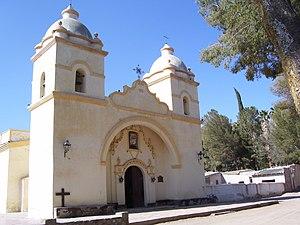
La province de Salta est une province de l'Argentine, située à l'extrême nord-ouest du pays. Elle est limitée au nord par la province de Jujuy et par la Bolivie, à l'est par le Paraguay, Formosa et la province du Chaco, au sud par les provinces de Santiago del Estero, de Tucumán et de Catamarca, enfin à l'ouest par le Chili.
Seclantás est une localité du nord-ouest de l'Argentine, qui se trouve dans le département de Molinos de la province de Salta.